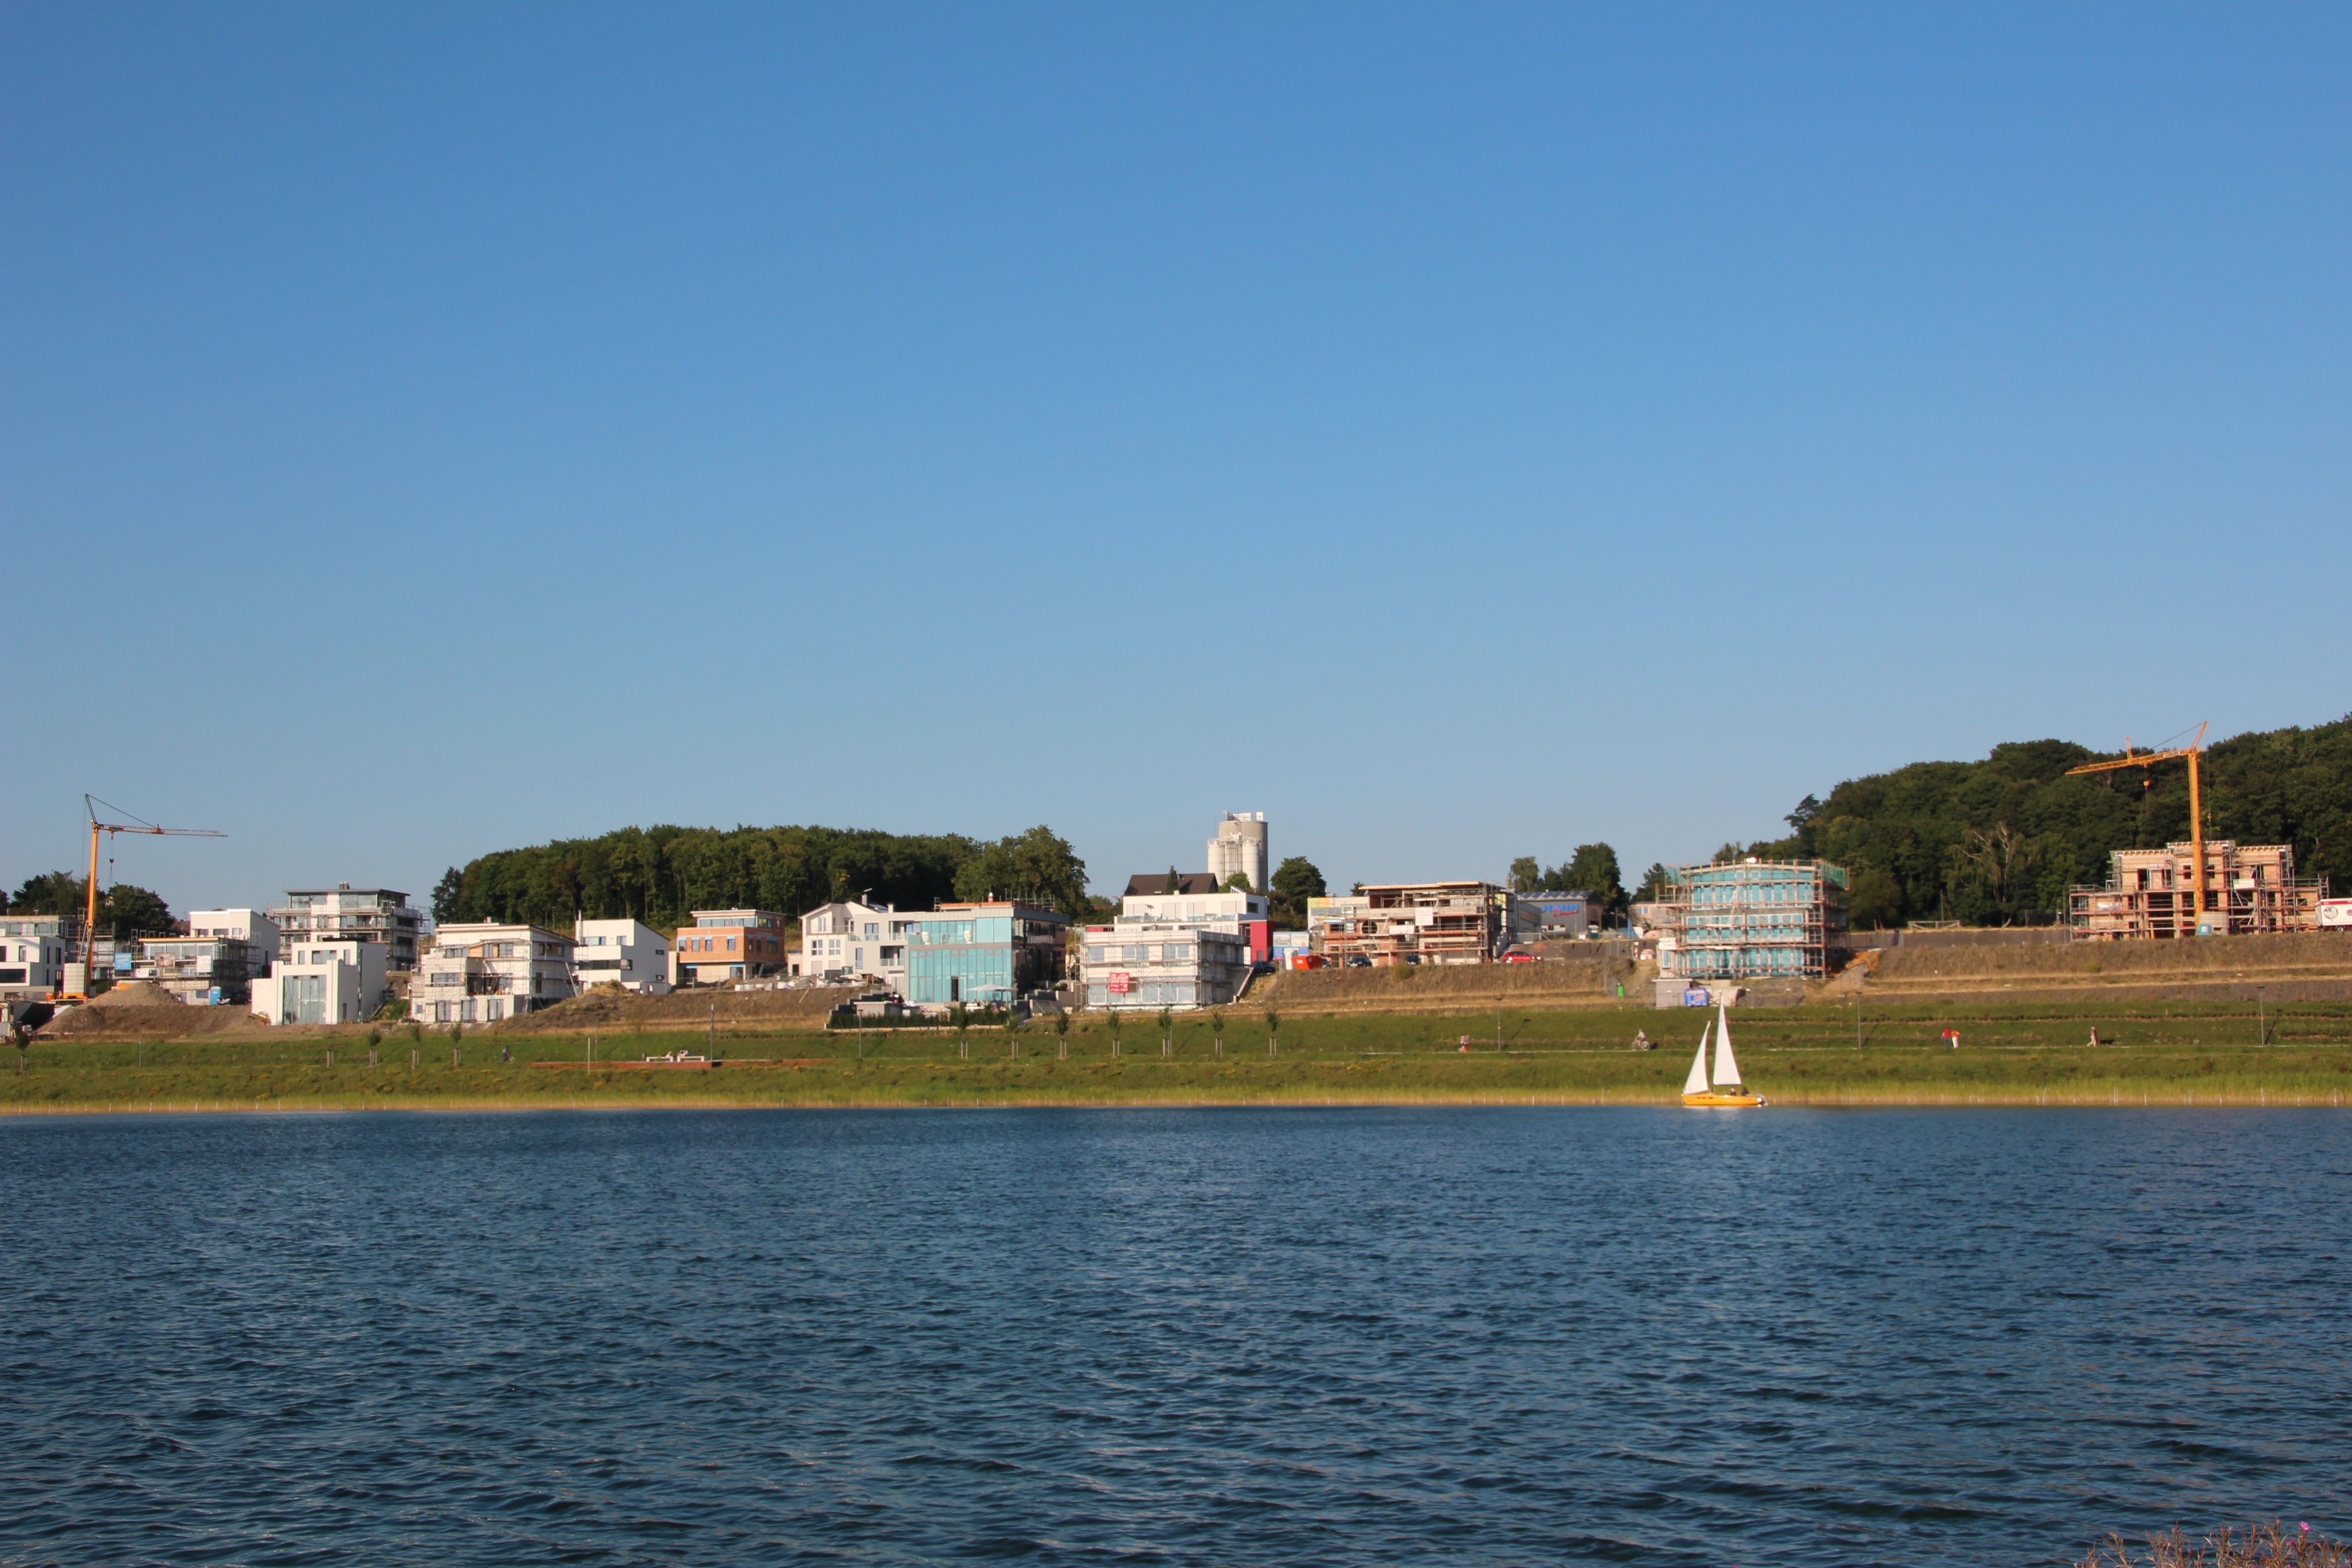
sea, lake, vacation, bay, build, crane, dortmund, phoenix lake, vacant lot, building plan